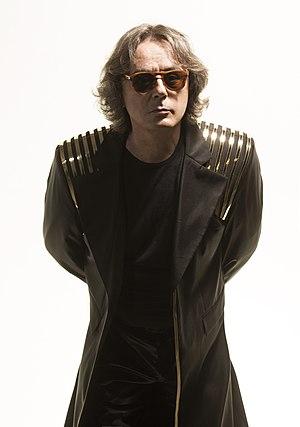
Aleksandar Sanja Ilić, né le 27 mars 1951, est un compositeur et pianiste serbe. Il crée en janvier 1998 le groupe Balkanika, avec lequel il représente la Serbie lors du Concours Eurovision de la chanson 2018 à Lisbonne, au Portugal avec la chanson Nova Deca.